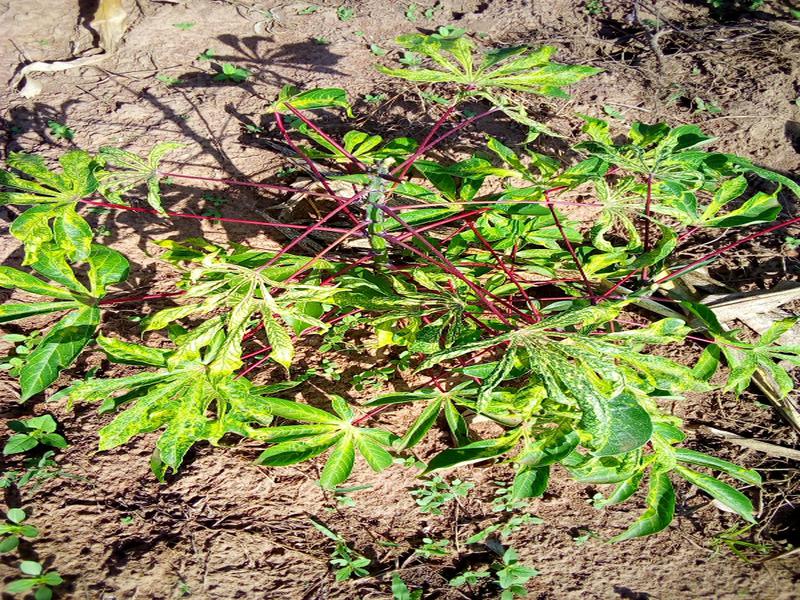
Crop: cassava
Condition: mosaic_disease